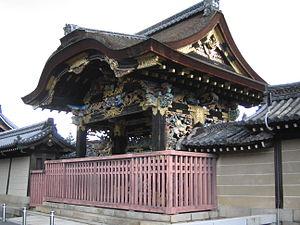
Mon est le terme japonais générique pour « porte », souvent utilisé, seul ou en préfixe, en référence aux nombreuses portes des temples bouddhistes, des sanctuaires shinto, des constructions de type traditionnel ou des châteaux.